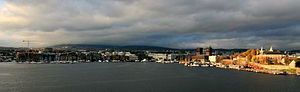
Fjordbyen (Oslo) / Fjordbyens delområder
Pipervika
Fjordbyen er et byplanlægningsprojekt i Oslo, hvor bl.a. en hel del arealer, der i dag benyttes som havn, skal frigøres og benyttes til boliger, rekreative formål og erhverv, og som er tiltænkt at skulle åbne byen mod vandet.